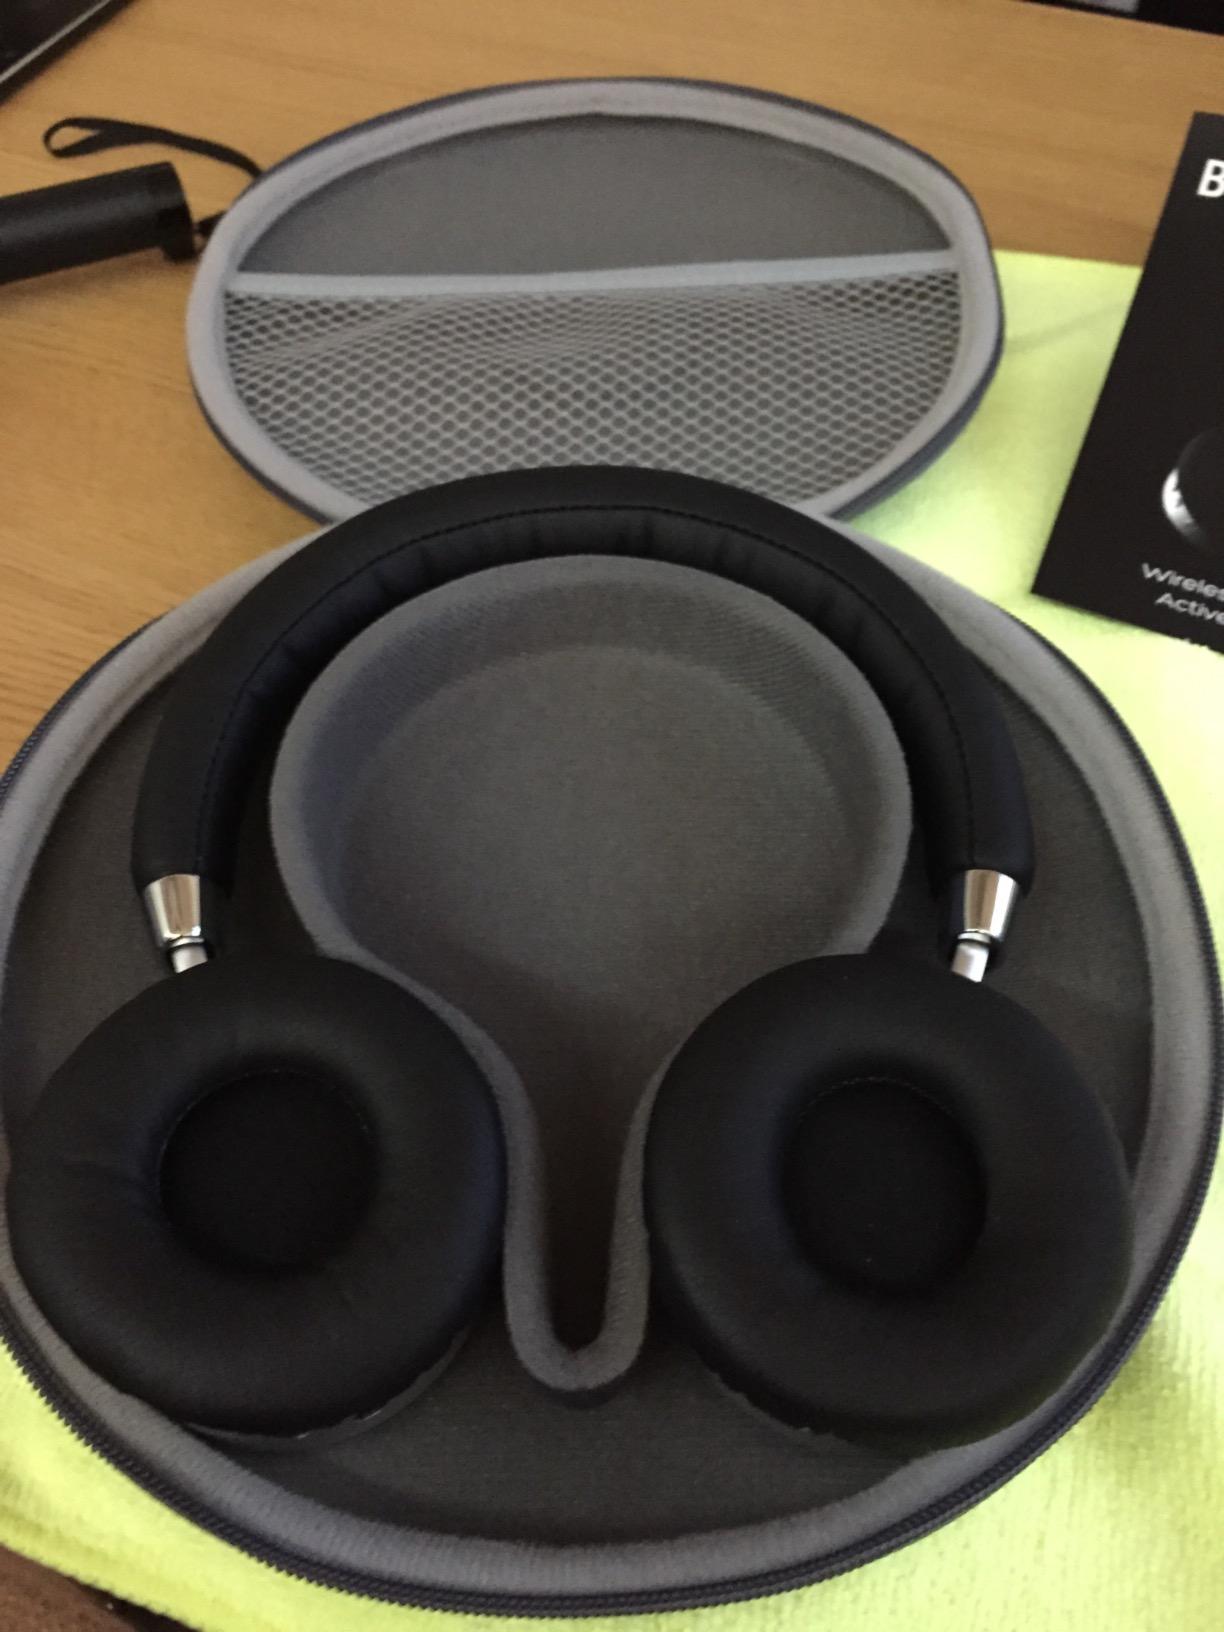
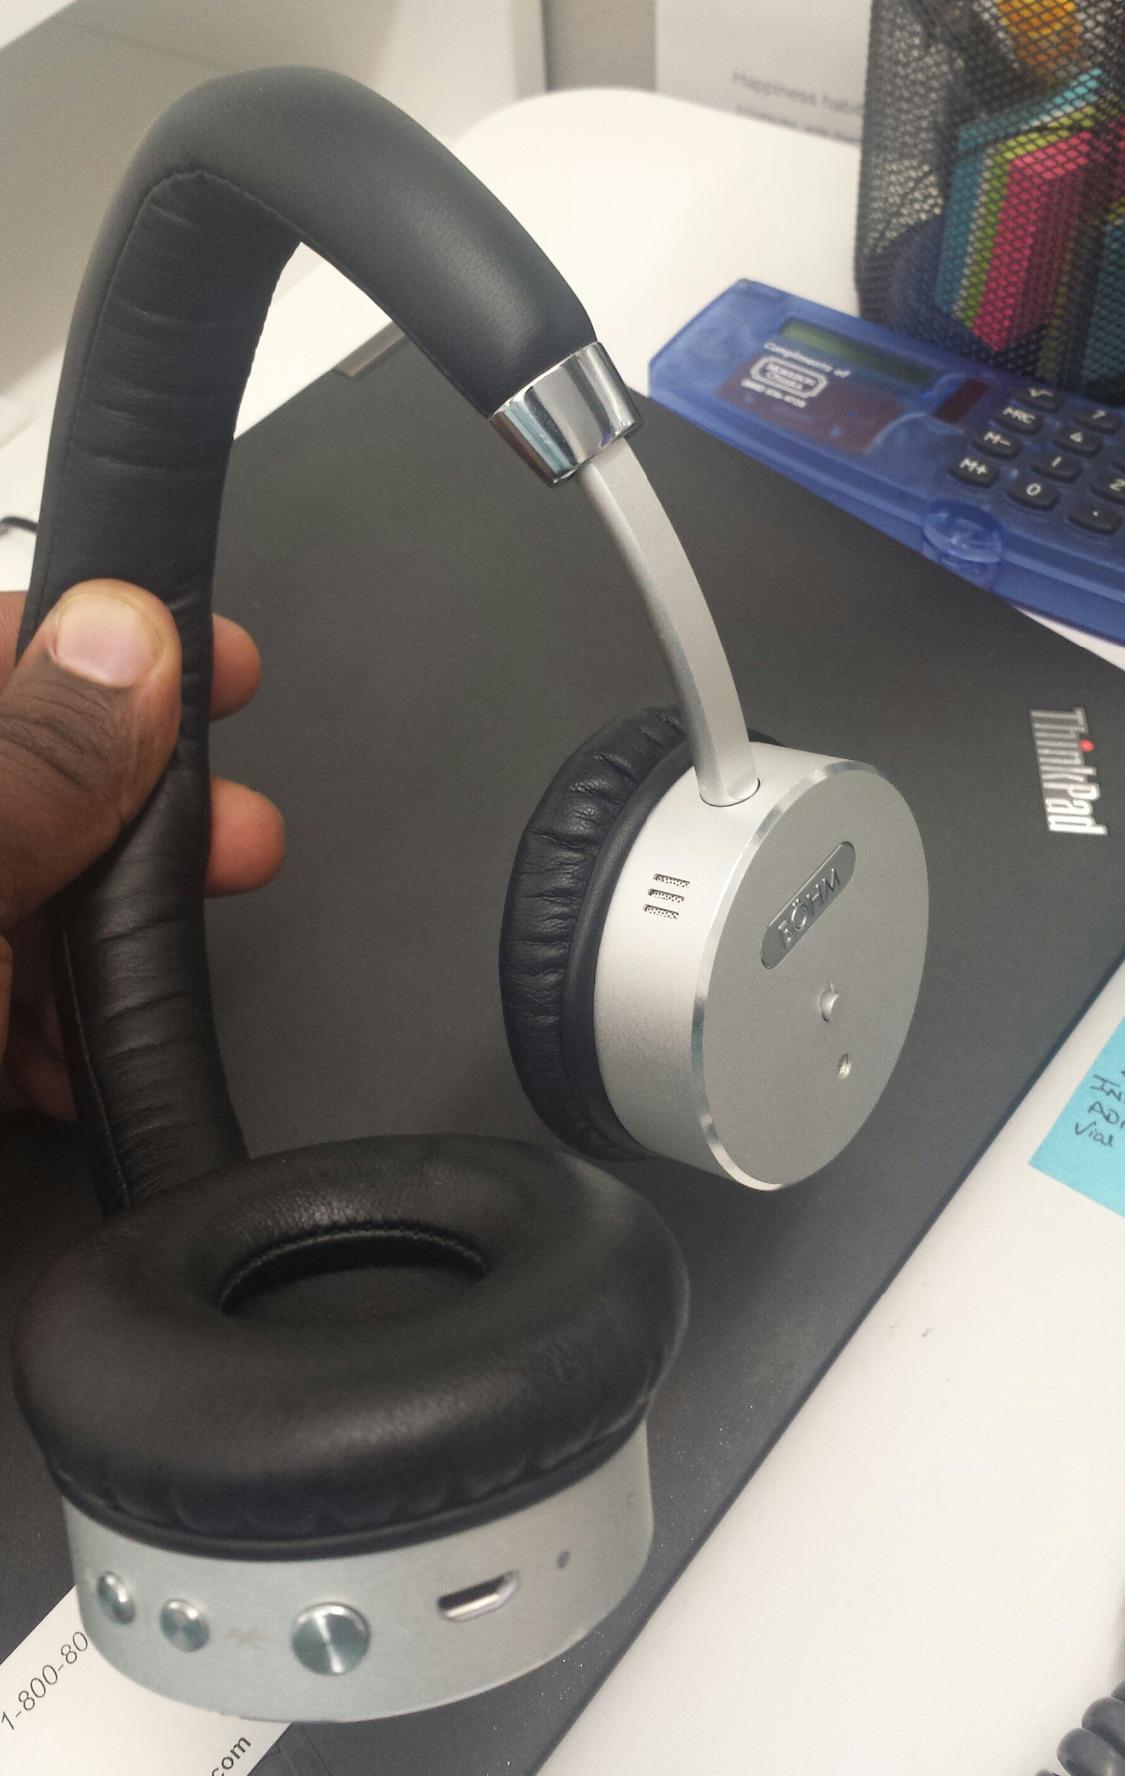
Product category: headphones
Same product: yes